Marina Manishi

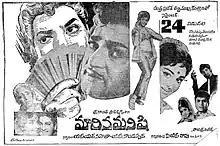
Theatrical release poster

Marina Manishi is a 1970 Indian Telugu-language action-drama film co-written and directed by C. S. Rao. It stars N. T. Rama Rao and Vijaya Nirmala, with music composed by T. V. Raju. The movie is a remake of 1956 Hindi movie "Pocket Maar".